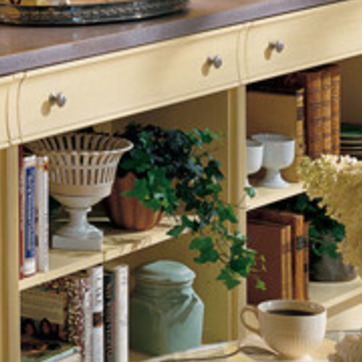
Material: foliage